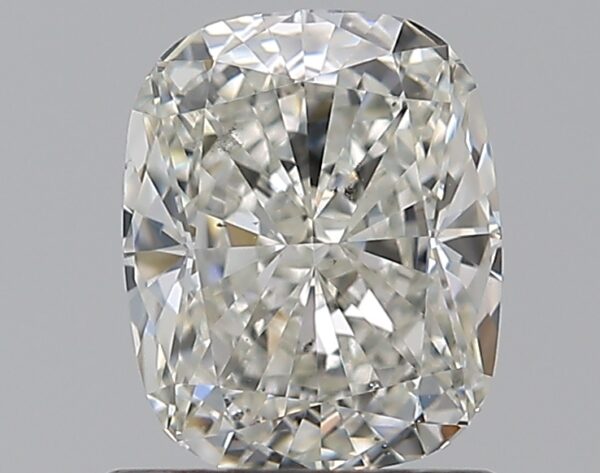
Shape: cushion
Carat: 1.01
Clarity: VS2
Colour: I
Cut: EX
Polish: EX
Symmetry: EX
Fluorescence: N
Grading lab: GIA
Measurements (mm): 6.44 x 5.24 x 3.55